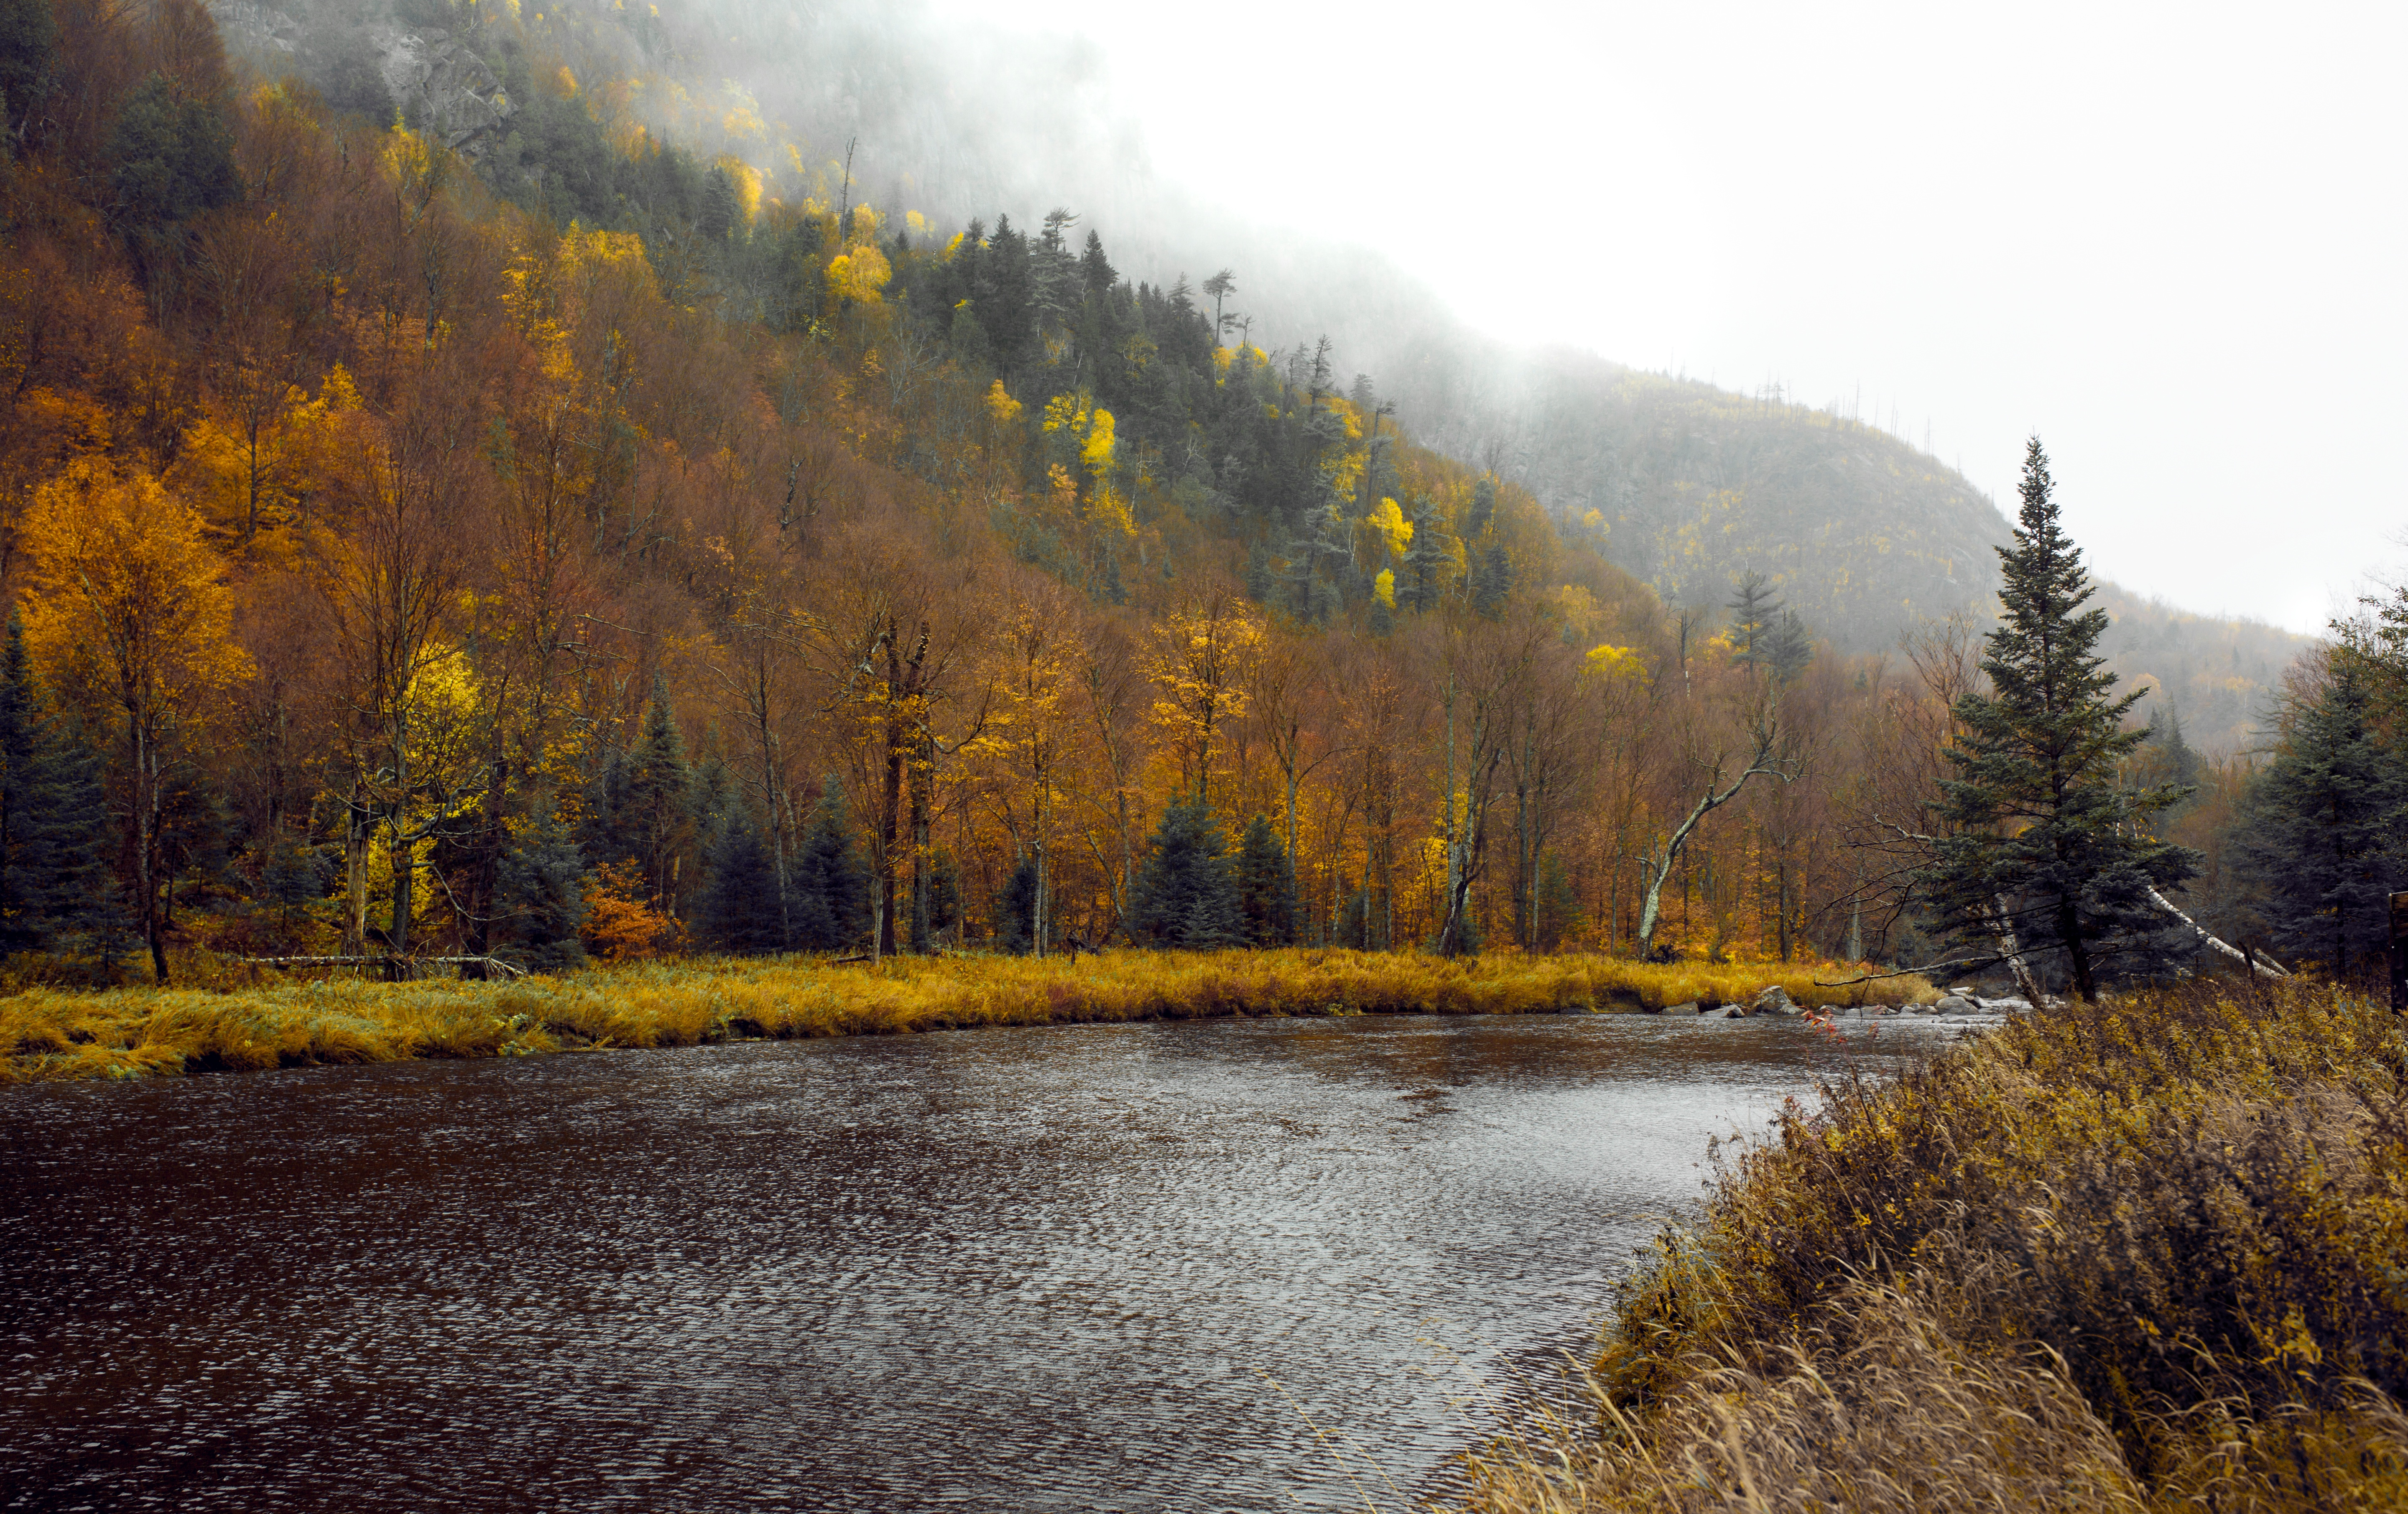
landscape, tree, nature, forest, wilderness, mountain, mist, morning, leaf, lake, river, stream, reflection, autumn, season, woodland, habitat, loch, natural environment, geographical feature, atmospheric phenomenon